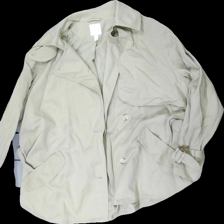
View: front
Type: Outerwear
Category: Ladies
Brand: H&M
Colors: Beige
Material: 51% viscose, 41% cotton
Cut: Regular
Size: L
Season: All
Stains: Minor
Price range: <50
Recommended usage: Export